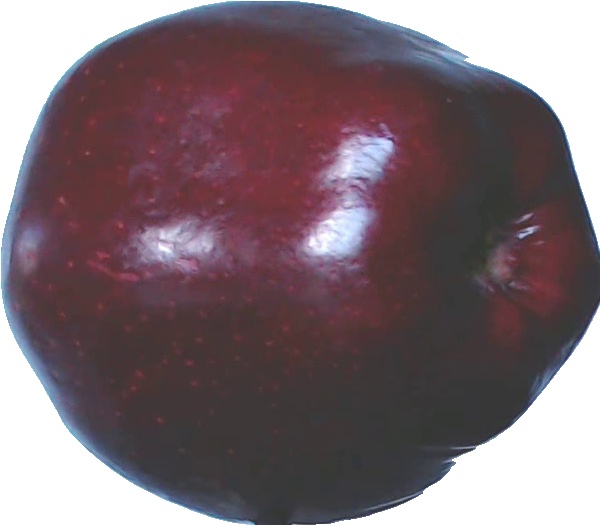
Label: apple_red_delicios_1